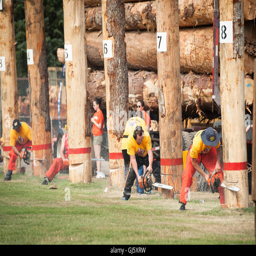
competitors in for the open tree falling event .